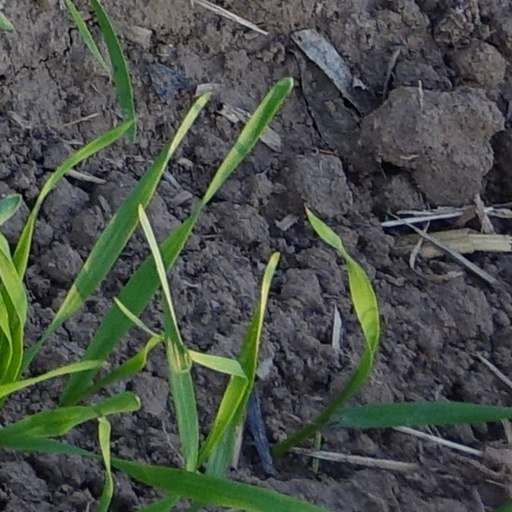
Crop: wheat